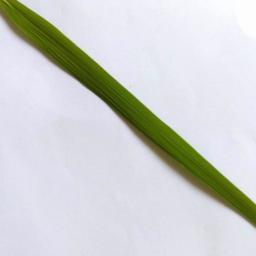
Label: Rice___Healthy